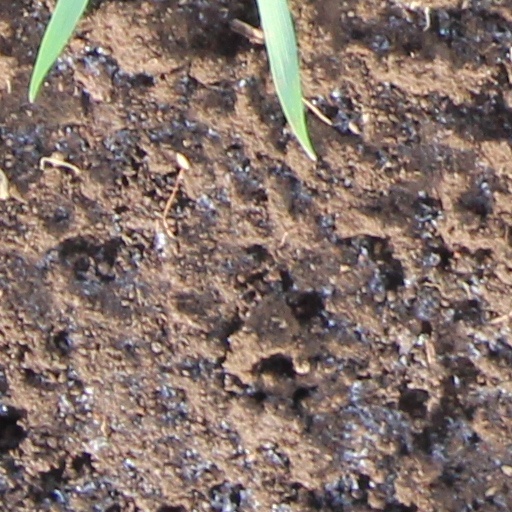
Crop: wheat